Demetrio Stratos

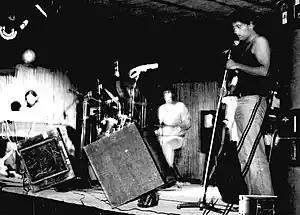
Area live in Castelmassa (Rovigo), Italy, August 1978

In 1978, Area left Cramps Records and moved to Ascolto, a record label owned by CGD. For Ascolto, they released their sixth studio album, "1978 Gli dei se ne vanno, gli arrabbiati restano!", the last one that included Demetrio Stratos. In the meantime, Stratos continued with Cramps and Gianni Sassi as a solo artist, releasing "Cantare la Voce". In February, representing Greece, he did a concert at the Musée d'Art Moderne de la Ville de Paris, organized by the Atelier de Création Radiophonique for the X Internationals Biennale of Young Artists, entitled "Musics at an Exhibition" created by Daniel Caux. Then, he performed live as a solo artist at the Pre-Art Gallery of Milan and went on tour in Portugal with Area. His international fame grew when, at the invitation of John Cage, he took part in concerts given at the Roundabout Theatre in New York City on 18 and 19 March. This was the time of ""Event"" a show by Merce Cunningham, and the Dance Company, under the artistic direction of Jasper Johns, with Cage's musical direction and contribution, and also featuring scenography and costume designs by Robert Rauschenberg, Mark Lancaster, and Andy Warhol. In this, Stratos produced an astonishing array of sounds and sound effects using only his voice.